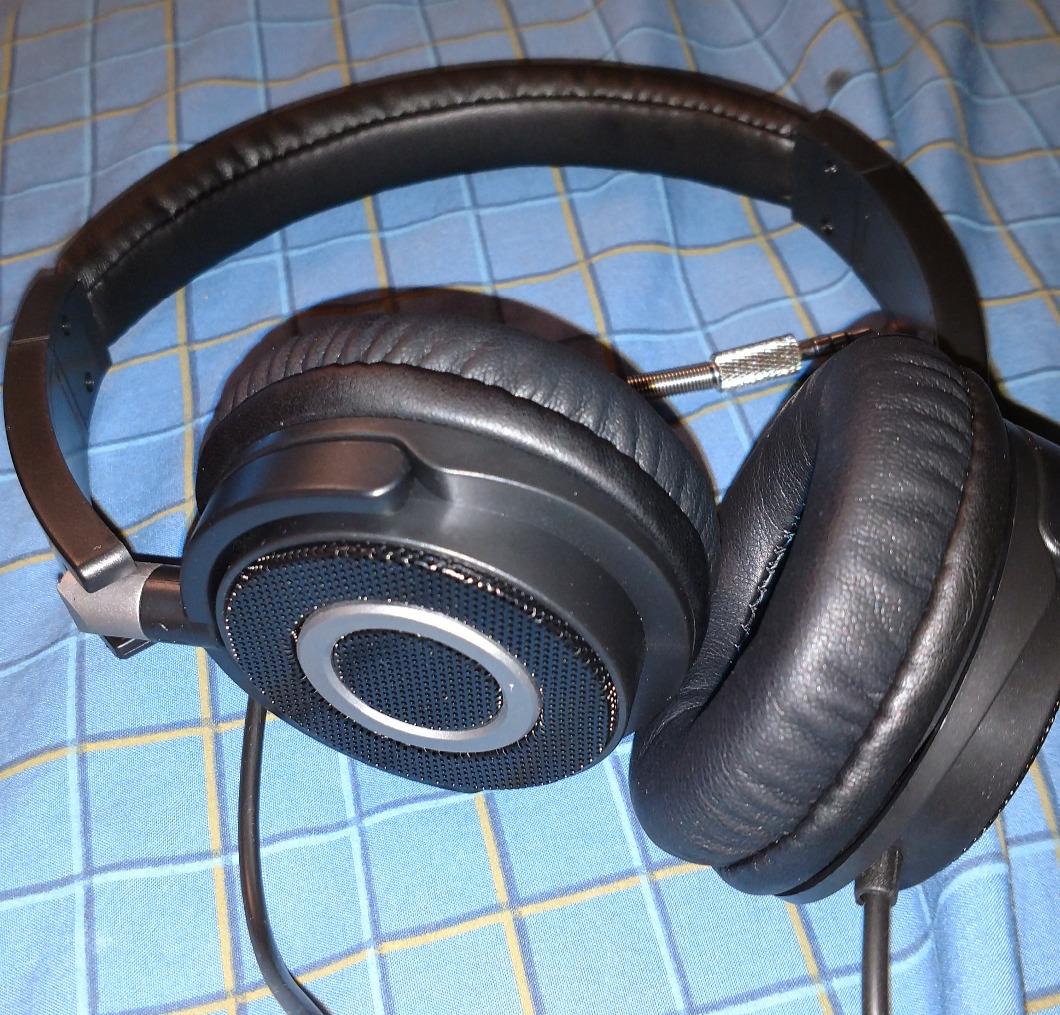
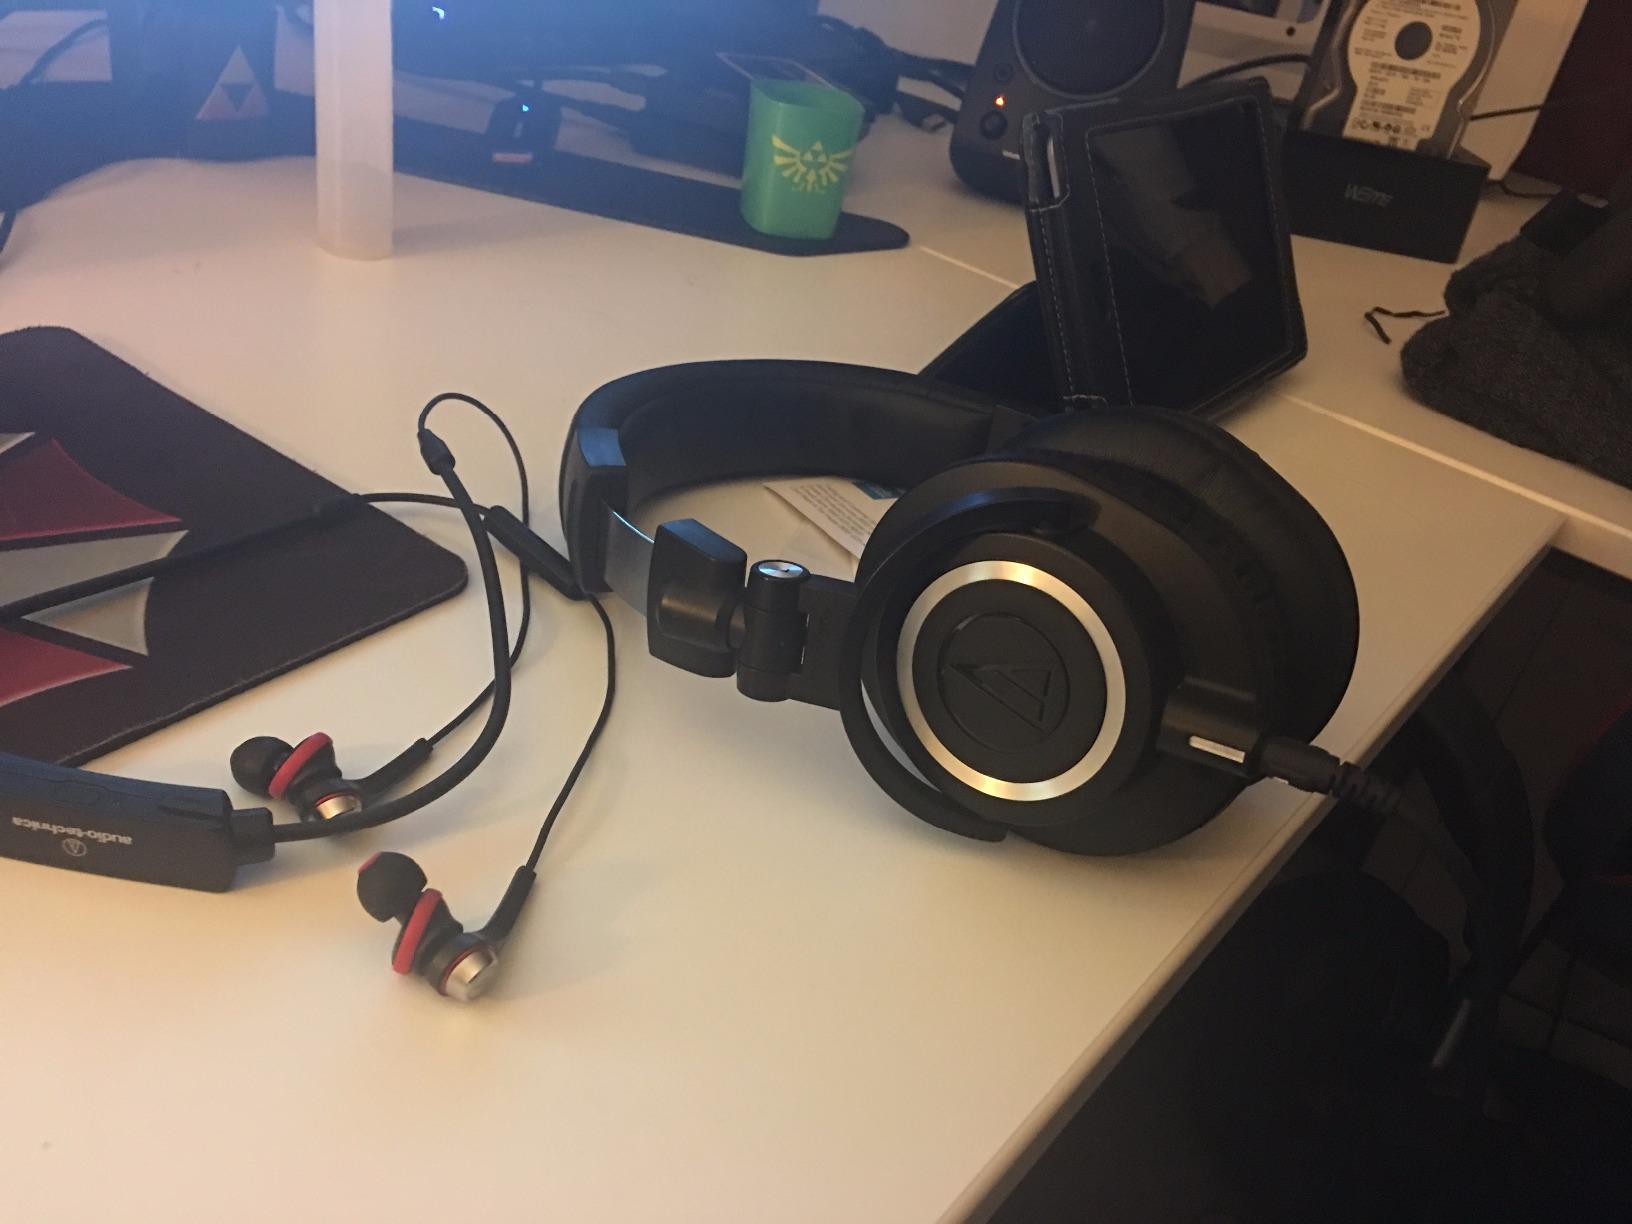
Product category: headphones
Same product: no